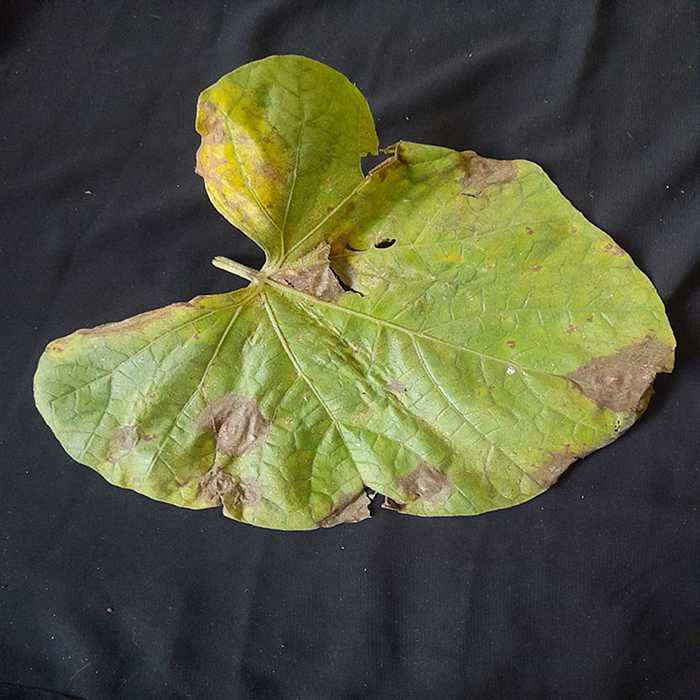
Plant: Bottle gourd
Label: Downey mildew